Aan... Aharenves Loabivin

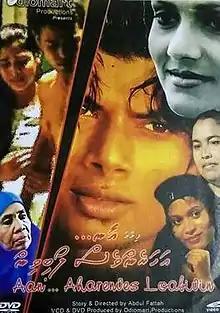
Official film poster

Aan... Aharenves Loabivin is a 2002 Maldivian romantic drama film written and directed by Abdul Faththaah. Produced by Ahmed Wafau under Odiomart Productions, the film stars Ali Seezan, Sheela Najeeb, Niuma Mohamed and Aminath Rasheedha in pivotal roles.